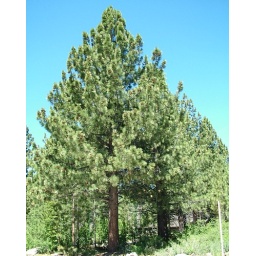
pine trees ... especially beautiful after two days in the desert